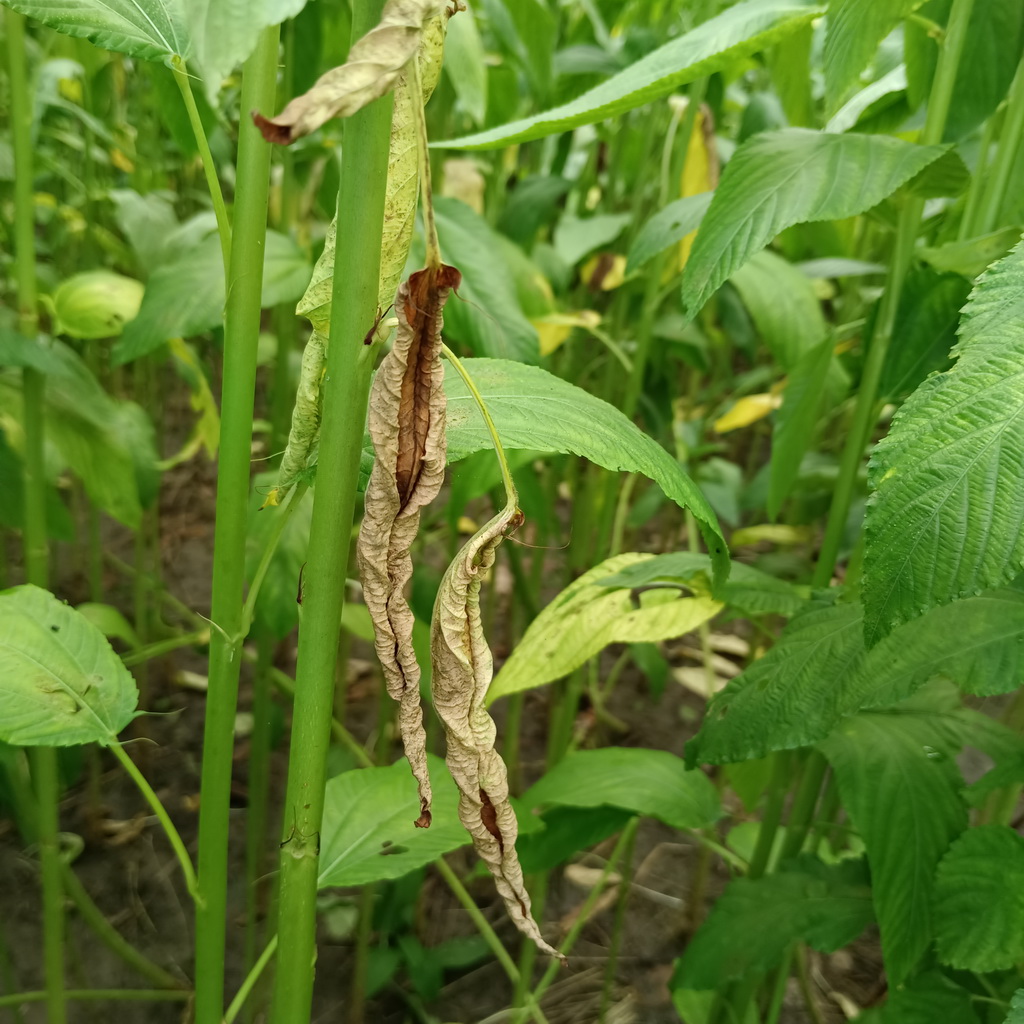
Label: Dieback